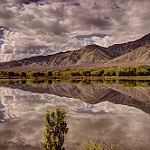
Label: mountain